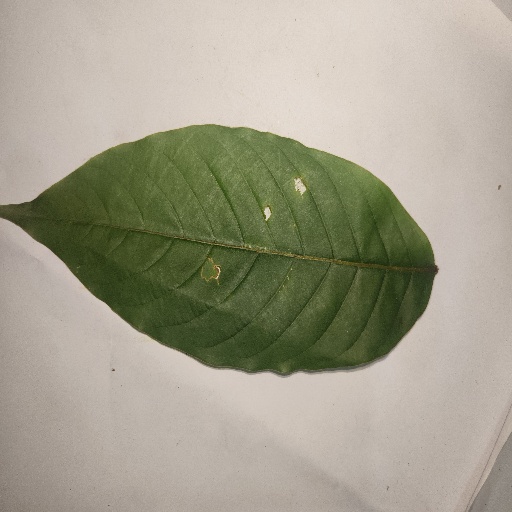
Species: HariTaki
Leaf condition: Bacterial Spot